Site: brandenburg
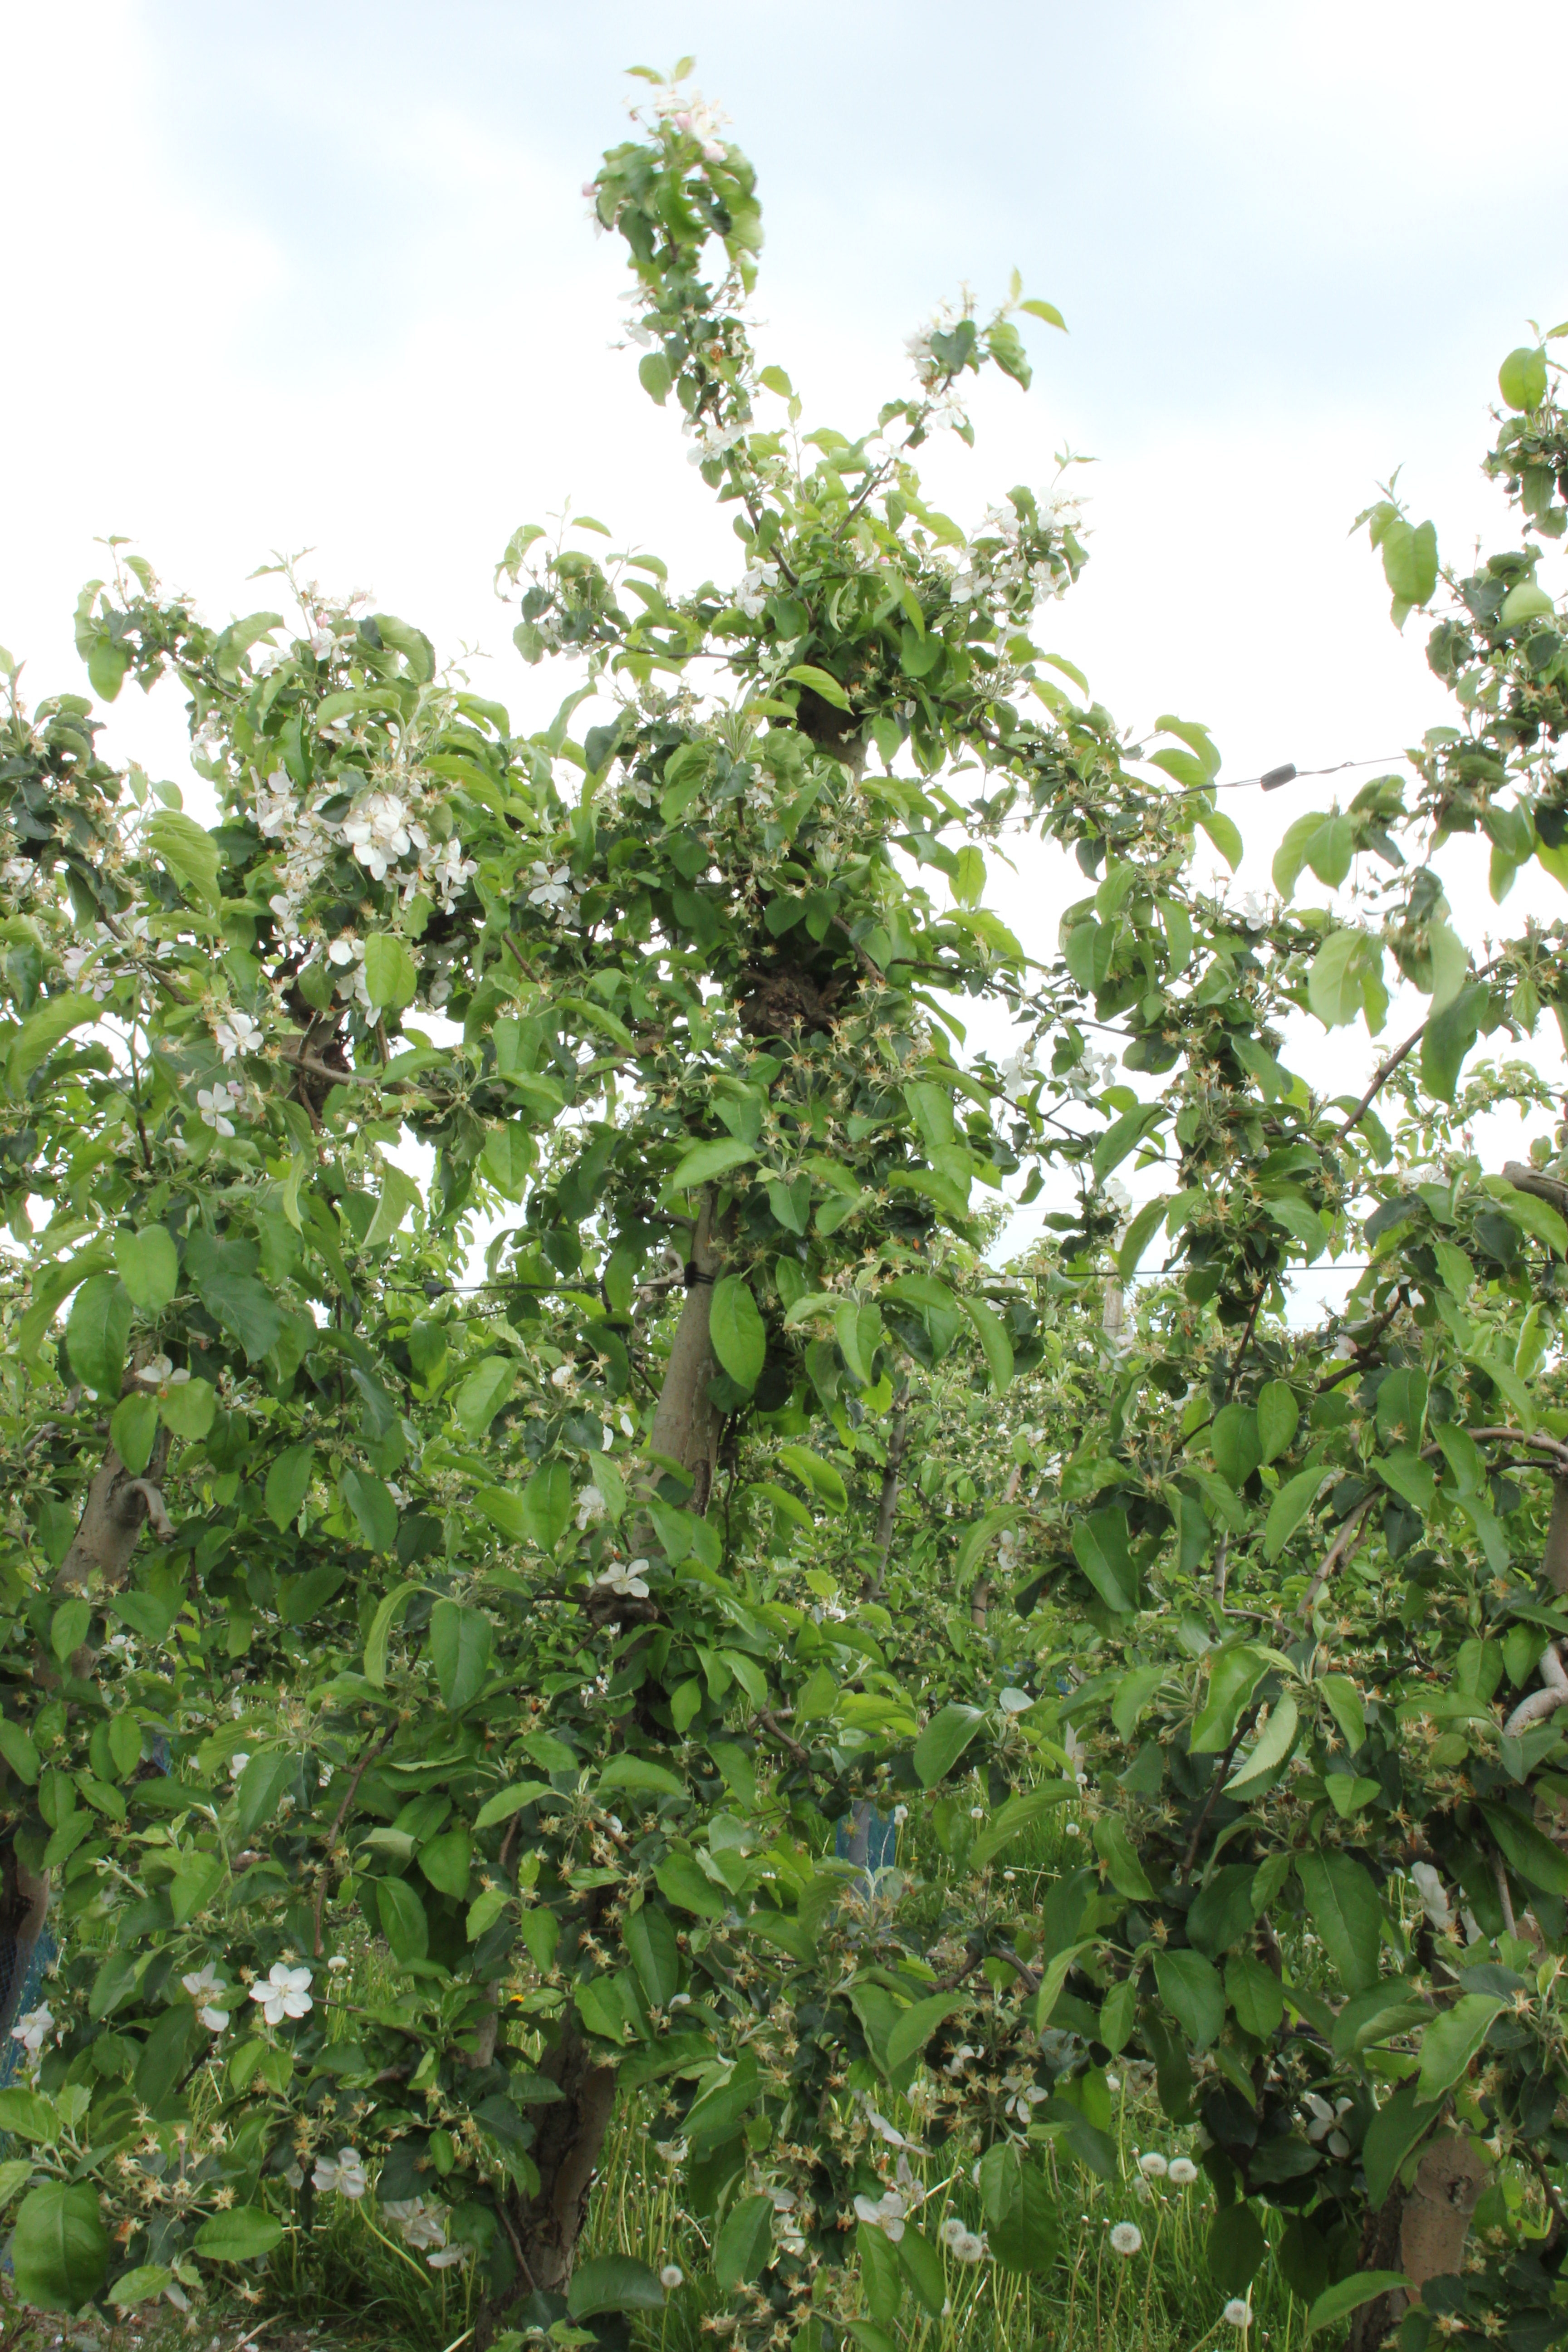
Growth stage (BBCH 67): Flowering